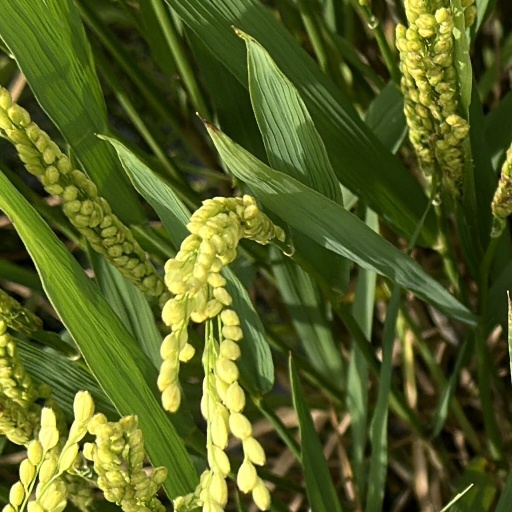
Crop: rice